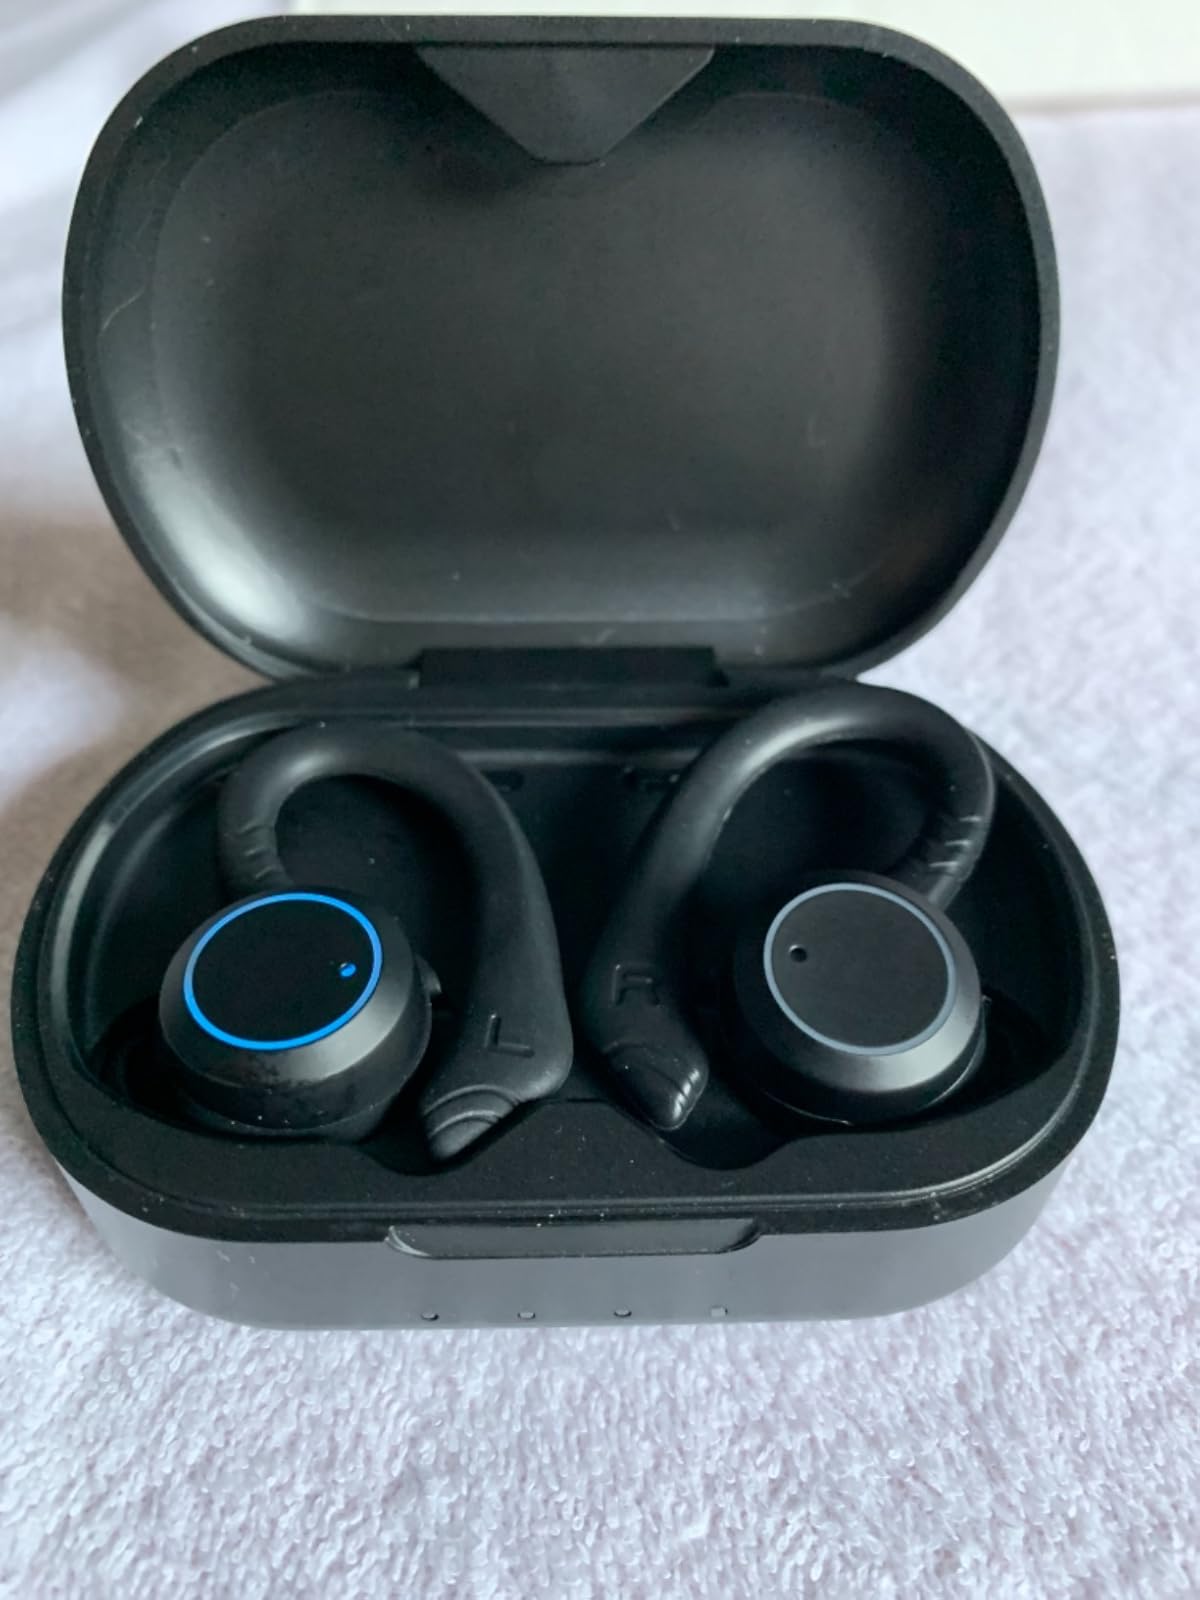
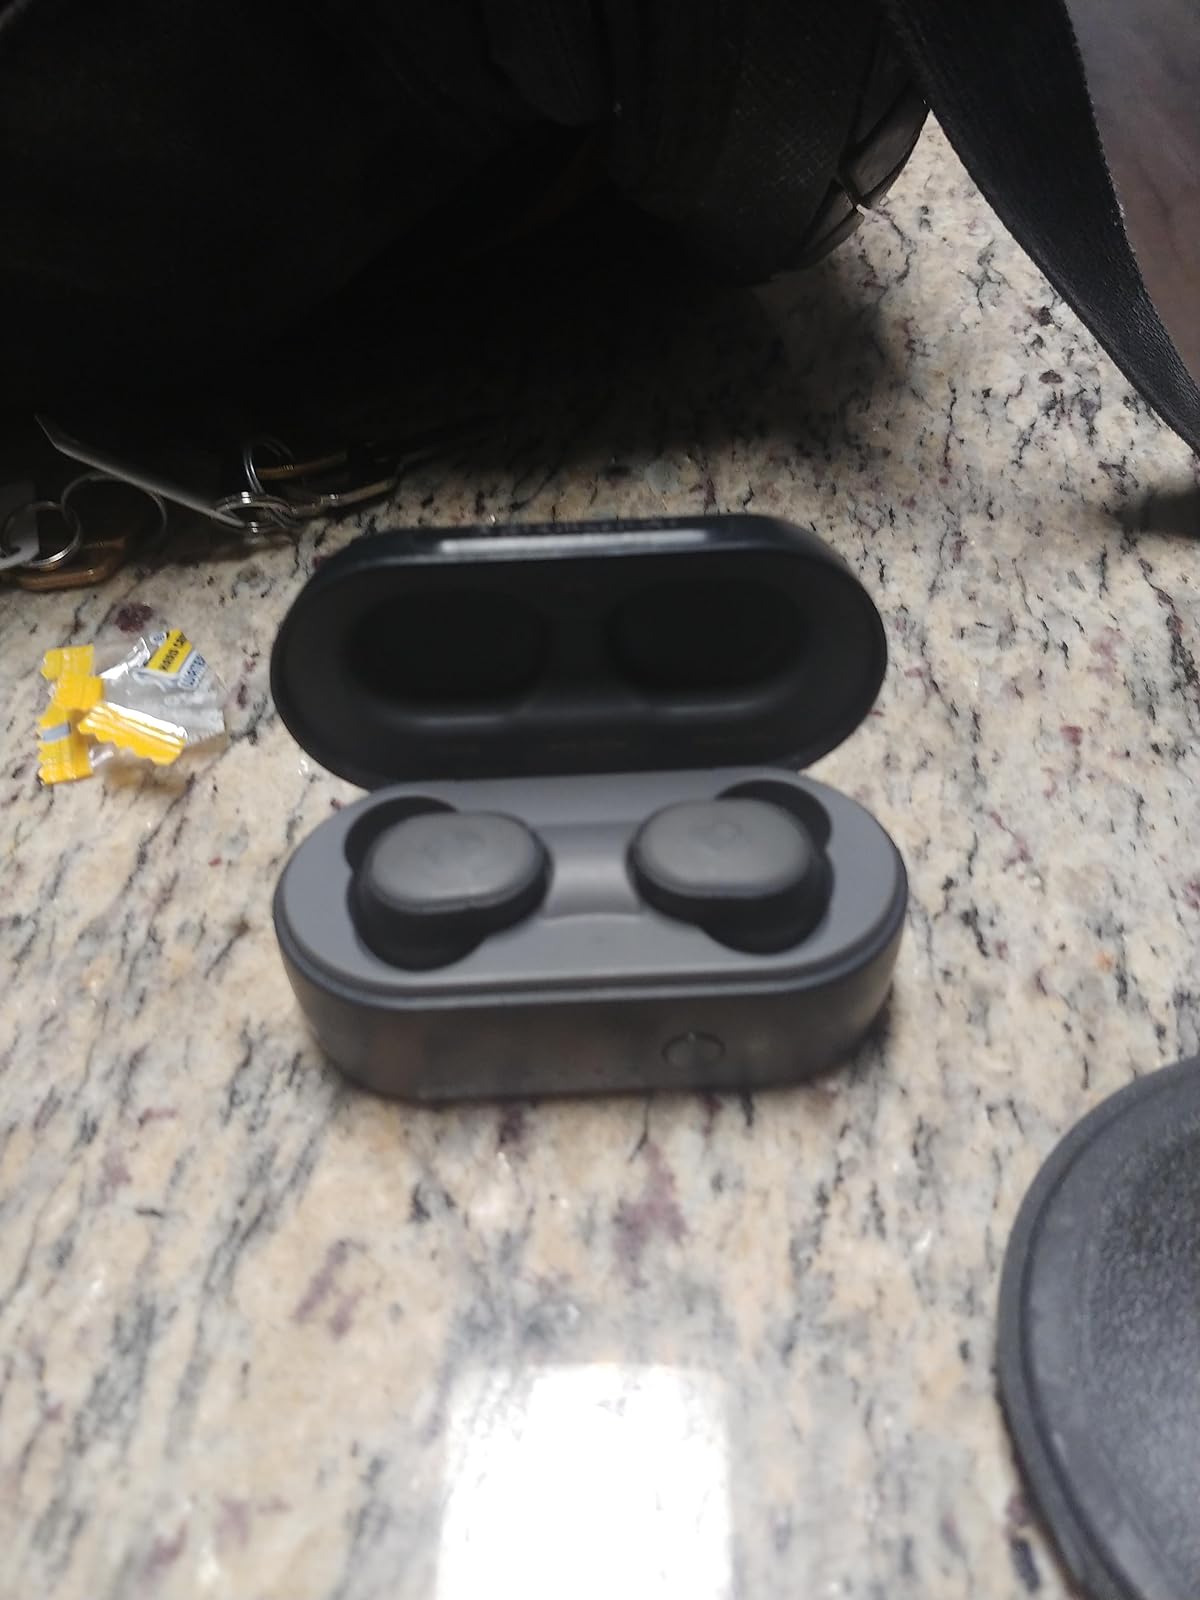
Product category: earbuds
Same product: no